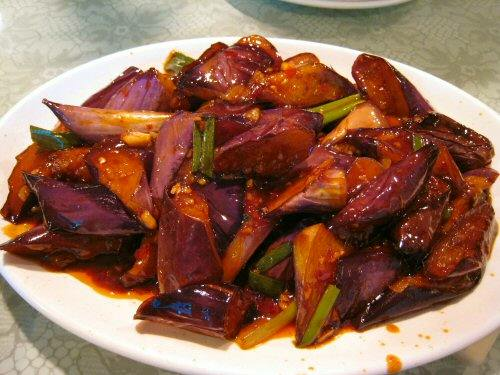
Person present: No